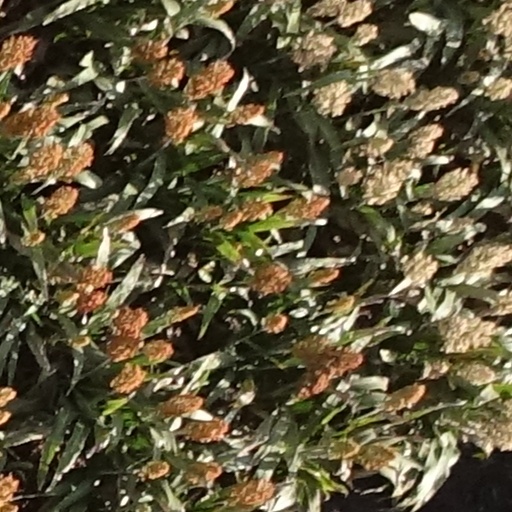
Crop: sorghum